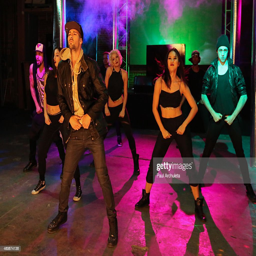
actor shoots his new music video .